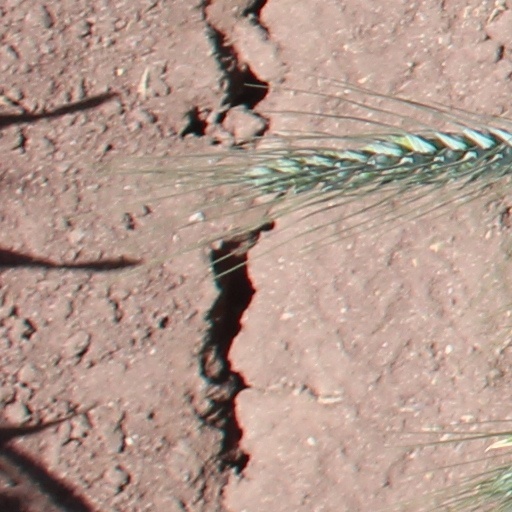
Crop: wheat